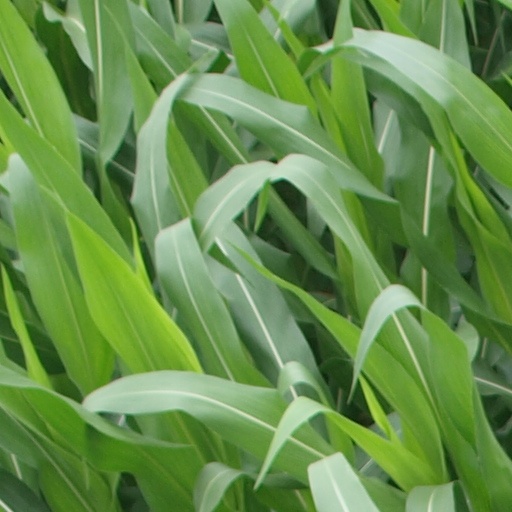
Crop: maize; corn